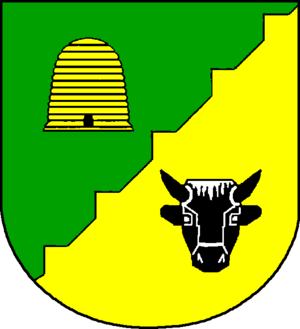
Kolkhede
Coat of arms of Kolkhede
Kolkhede, Kolkærhede eller Kolkerheide er en landsby og kommune i det nordlige Tyskland under Kreis Nordfriesland i delstaten Slesvig-Holsten. Byen ligger halvvejs mellem Flensborg og Husum i Sydslesvig. På sønderjysk skrives bynavnet Kåldtjer'hie.